Mikhail Petrovich Dolgorukov

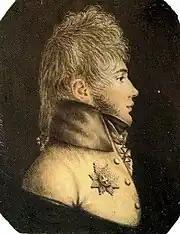

Prince Mikhail Petrovich Dolgorukov (Russian: Князь Михаил Петрович Долгоруков; 1780—1808) was a Russian prince and general who died at the Battle of Virta Bridge against the Swedes on 27 October 1808.